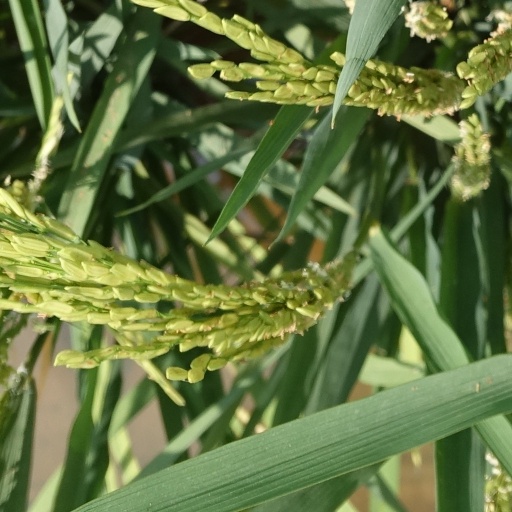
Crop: rice